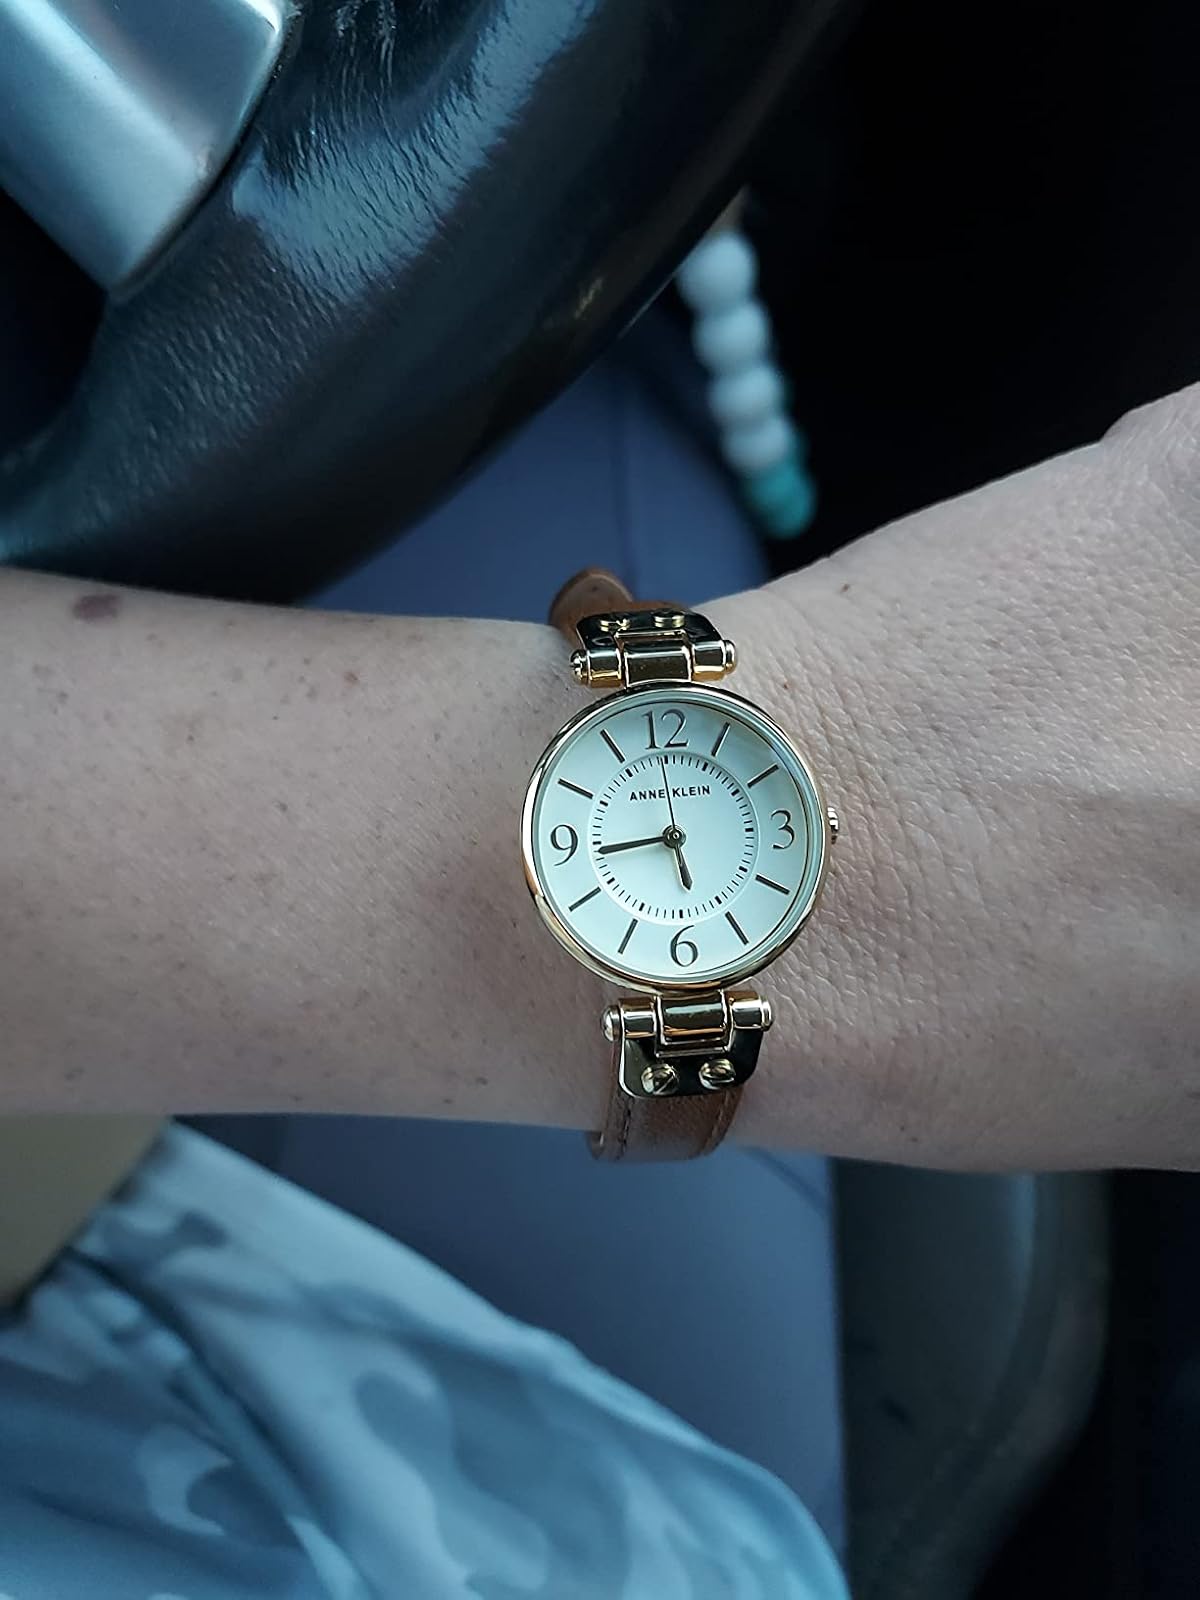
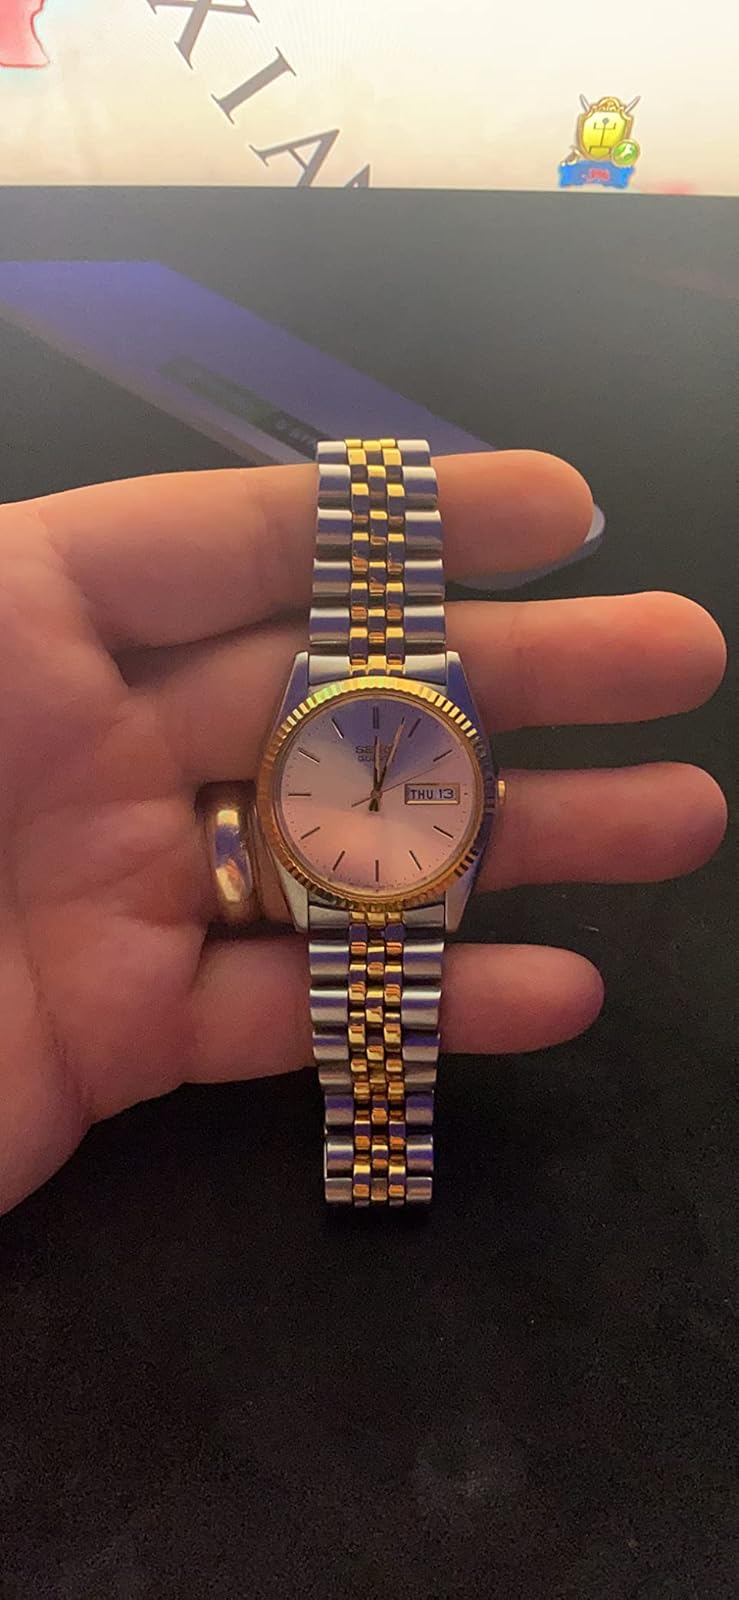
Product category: accessories_watch
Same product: no